Hastings Mill

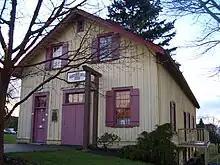
The sawmill's store building was re-purposed into a museum in 1932.

After Hastings Mill closed, the building that housed the Hastings Mill store was transported by barge to the foot of Alma Street in 1930. The building was officially reopened in 1931, and was dedicated as the Museum of B.C. Historical Relics in Memory of the Pioneers, or the Old Hastings Mill Store Museum in 1932. Operated by the Native Daughters of British Columbia, the museum houses artifacts and curiosities from Vancouver's past, and First Nations art.